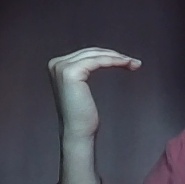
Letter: haa